Hannah Glasse

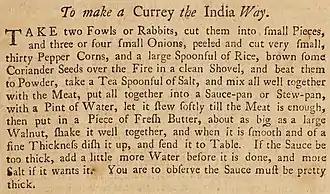
Glasse's recipe for curry, 1748—the first known written English recipe for the dish

In 1754 the cookery book "Professed Cookery: containing boiling, roasting, pastry, preserving, potting, pickling, made-wines, gellies, and part of confectionaries" was published by Ann Cook. The book contained what was titled "an essay upon the lady's Art of Cookery", which was an attack on Glasse and "The Art of Cookery", described by the historian Madeleine Hope Dodds as a "violent onslaught", and by the historian Gilly Lehman as "appalling doggerel". Dodds established that Cook had been in a feud with Lancelot Allgood and used the book to gain a measure of revenge against him.